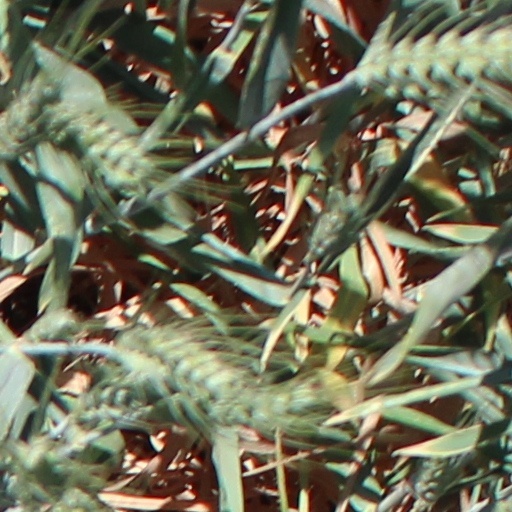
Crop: wheat